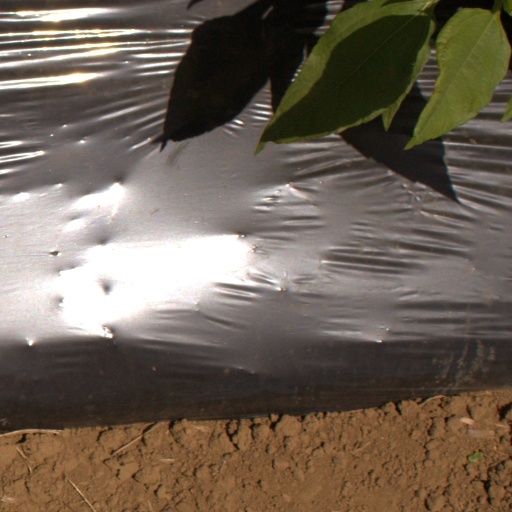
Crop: Jerusalem artichoke